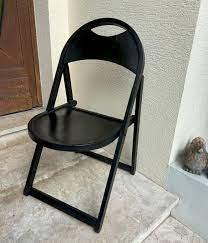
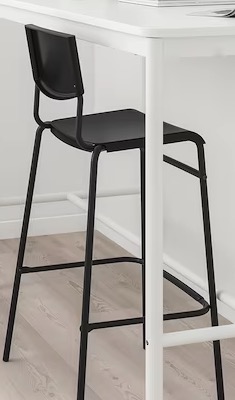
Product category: stool
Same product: no